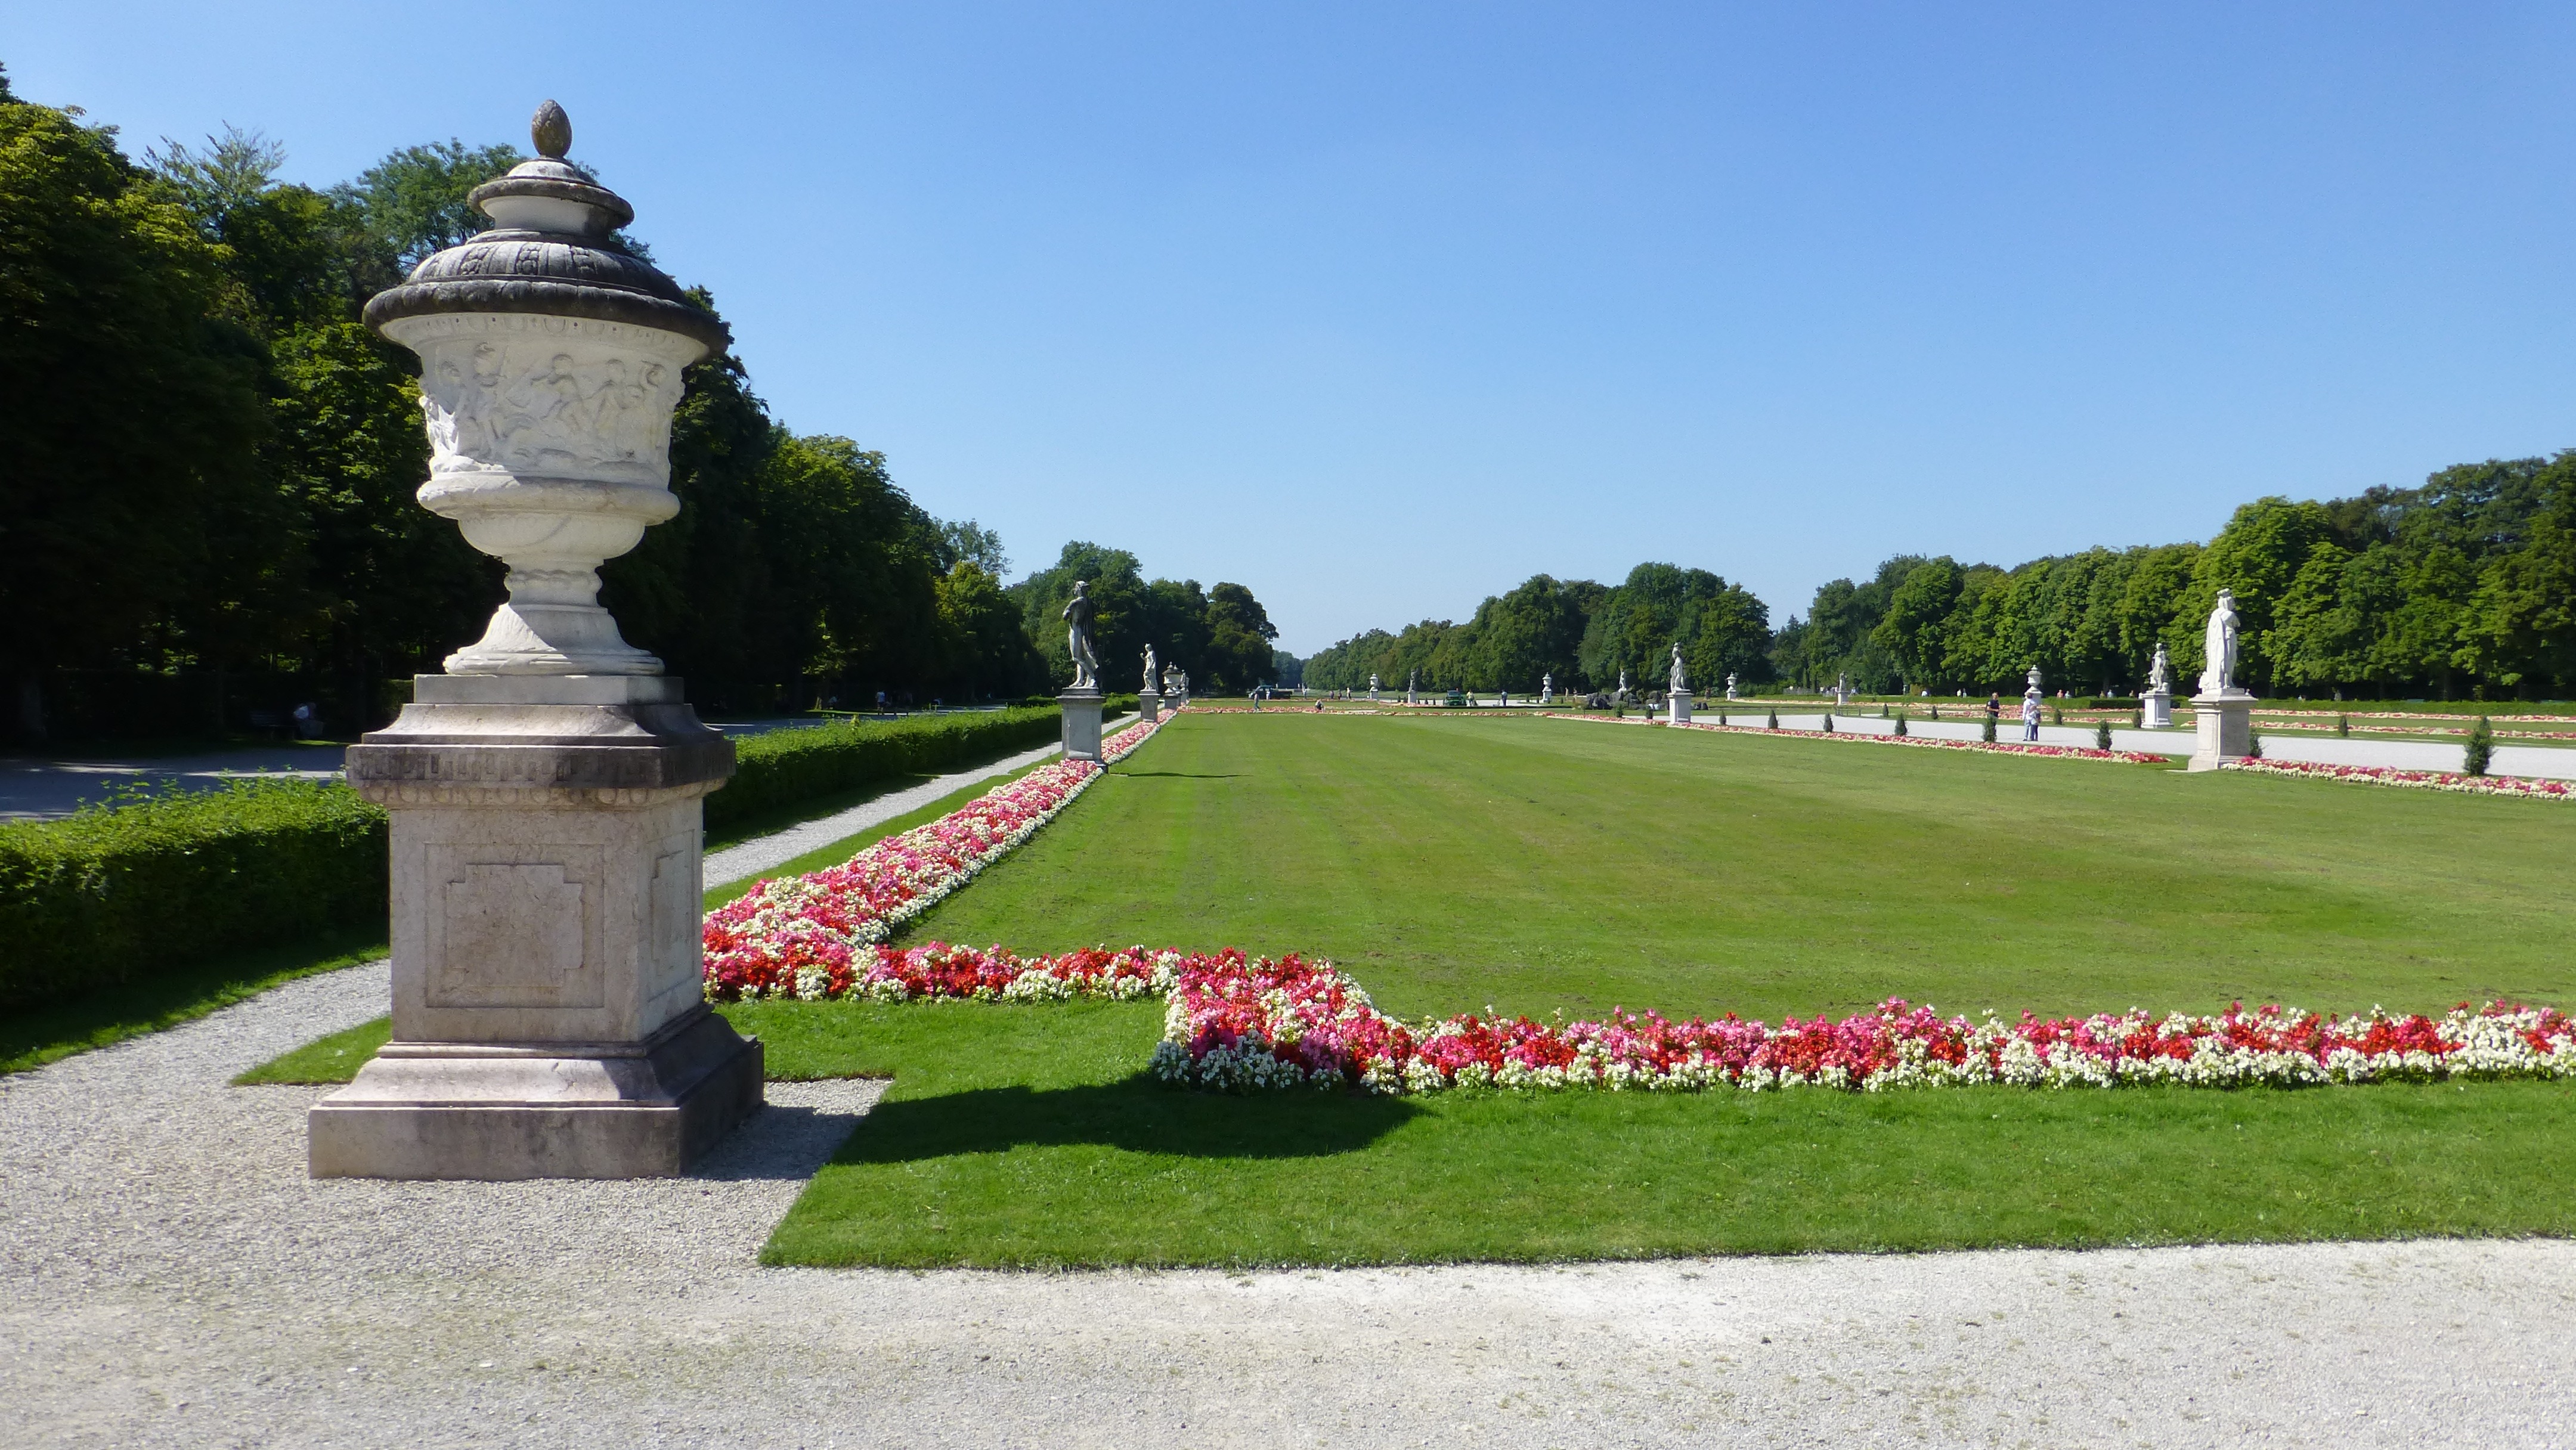
grass, structure, lawn, monument, park, memorial, bavaria, estate, munich, castle nymphenburg, sport venue